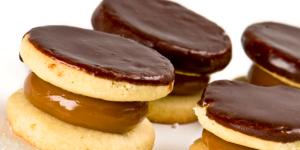
alfajores de maicena argentinos